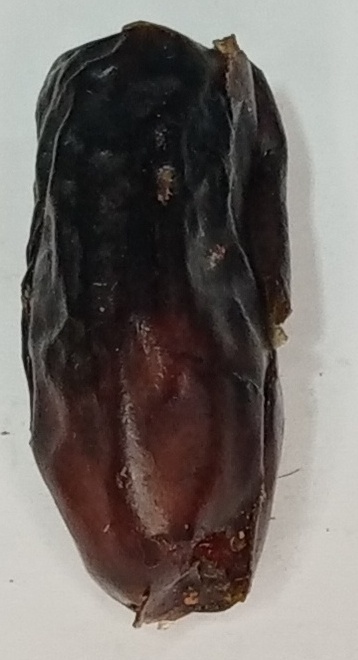
Variety: gajar
Size: large
Grade: grade-1